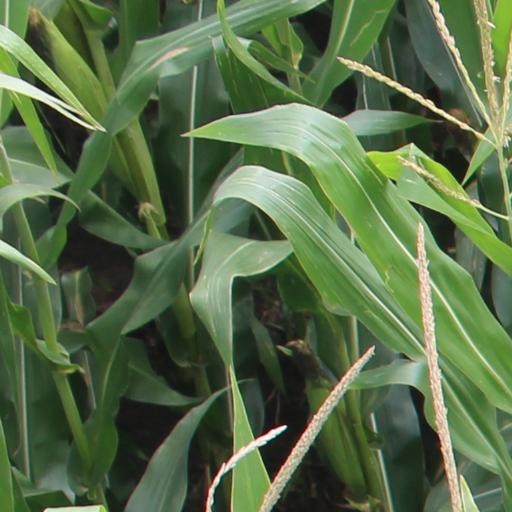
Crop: maize; corn